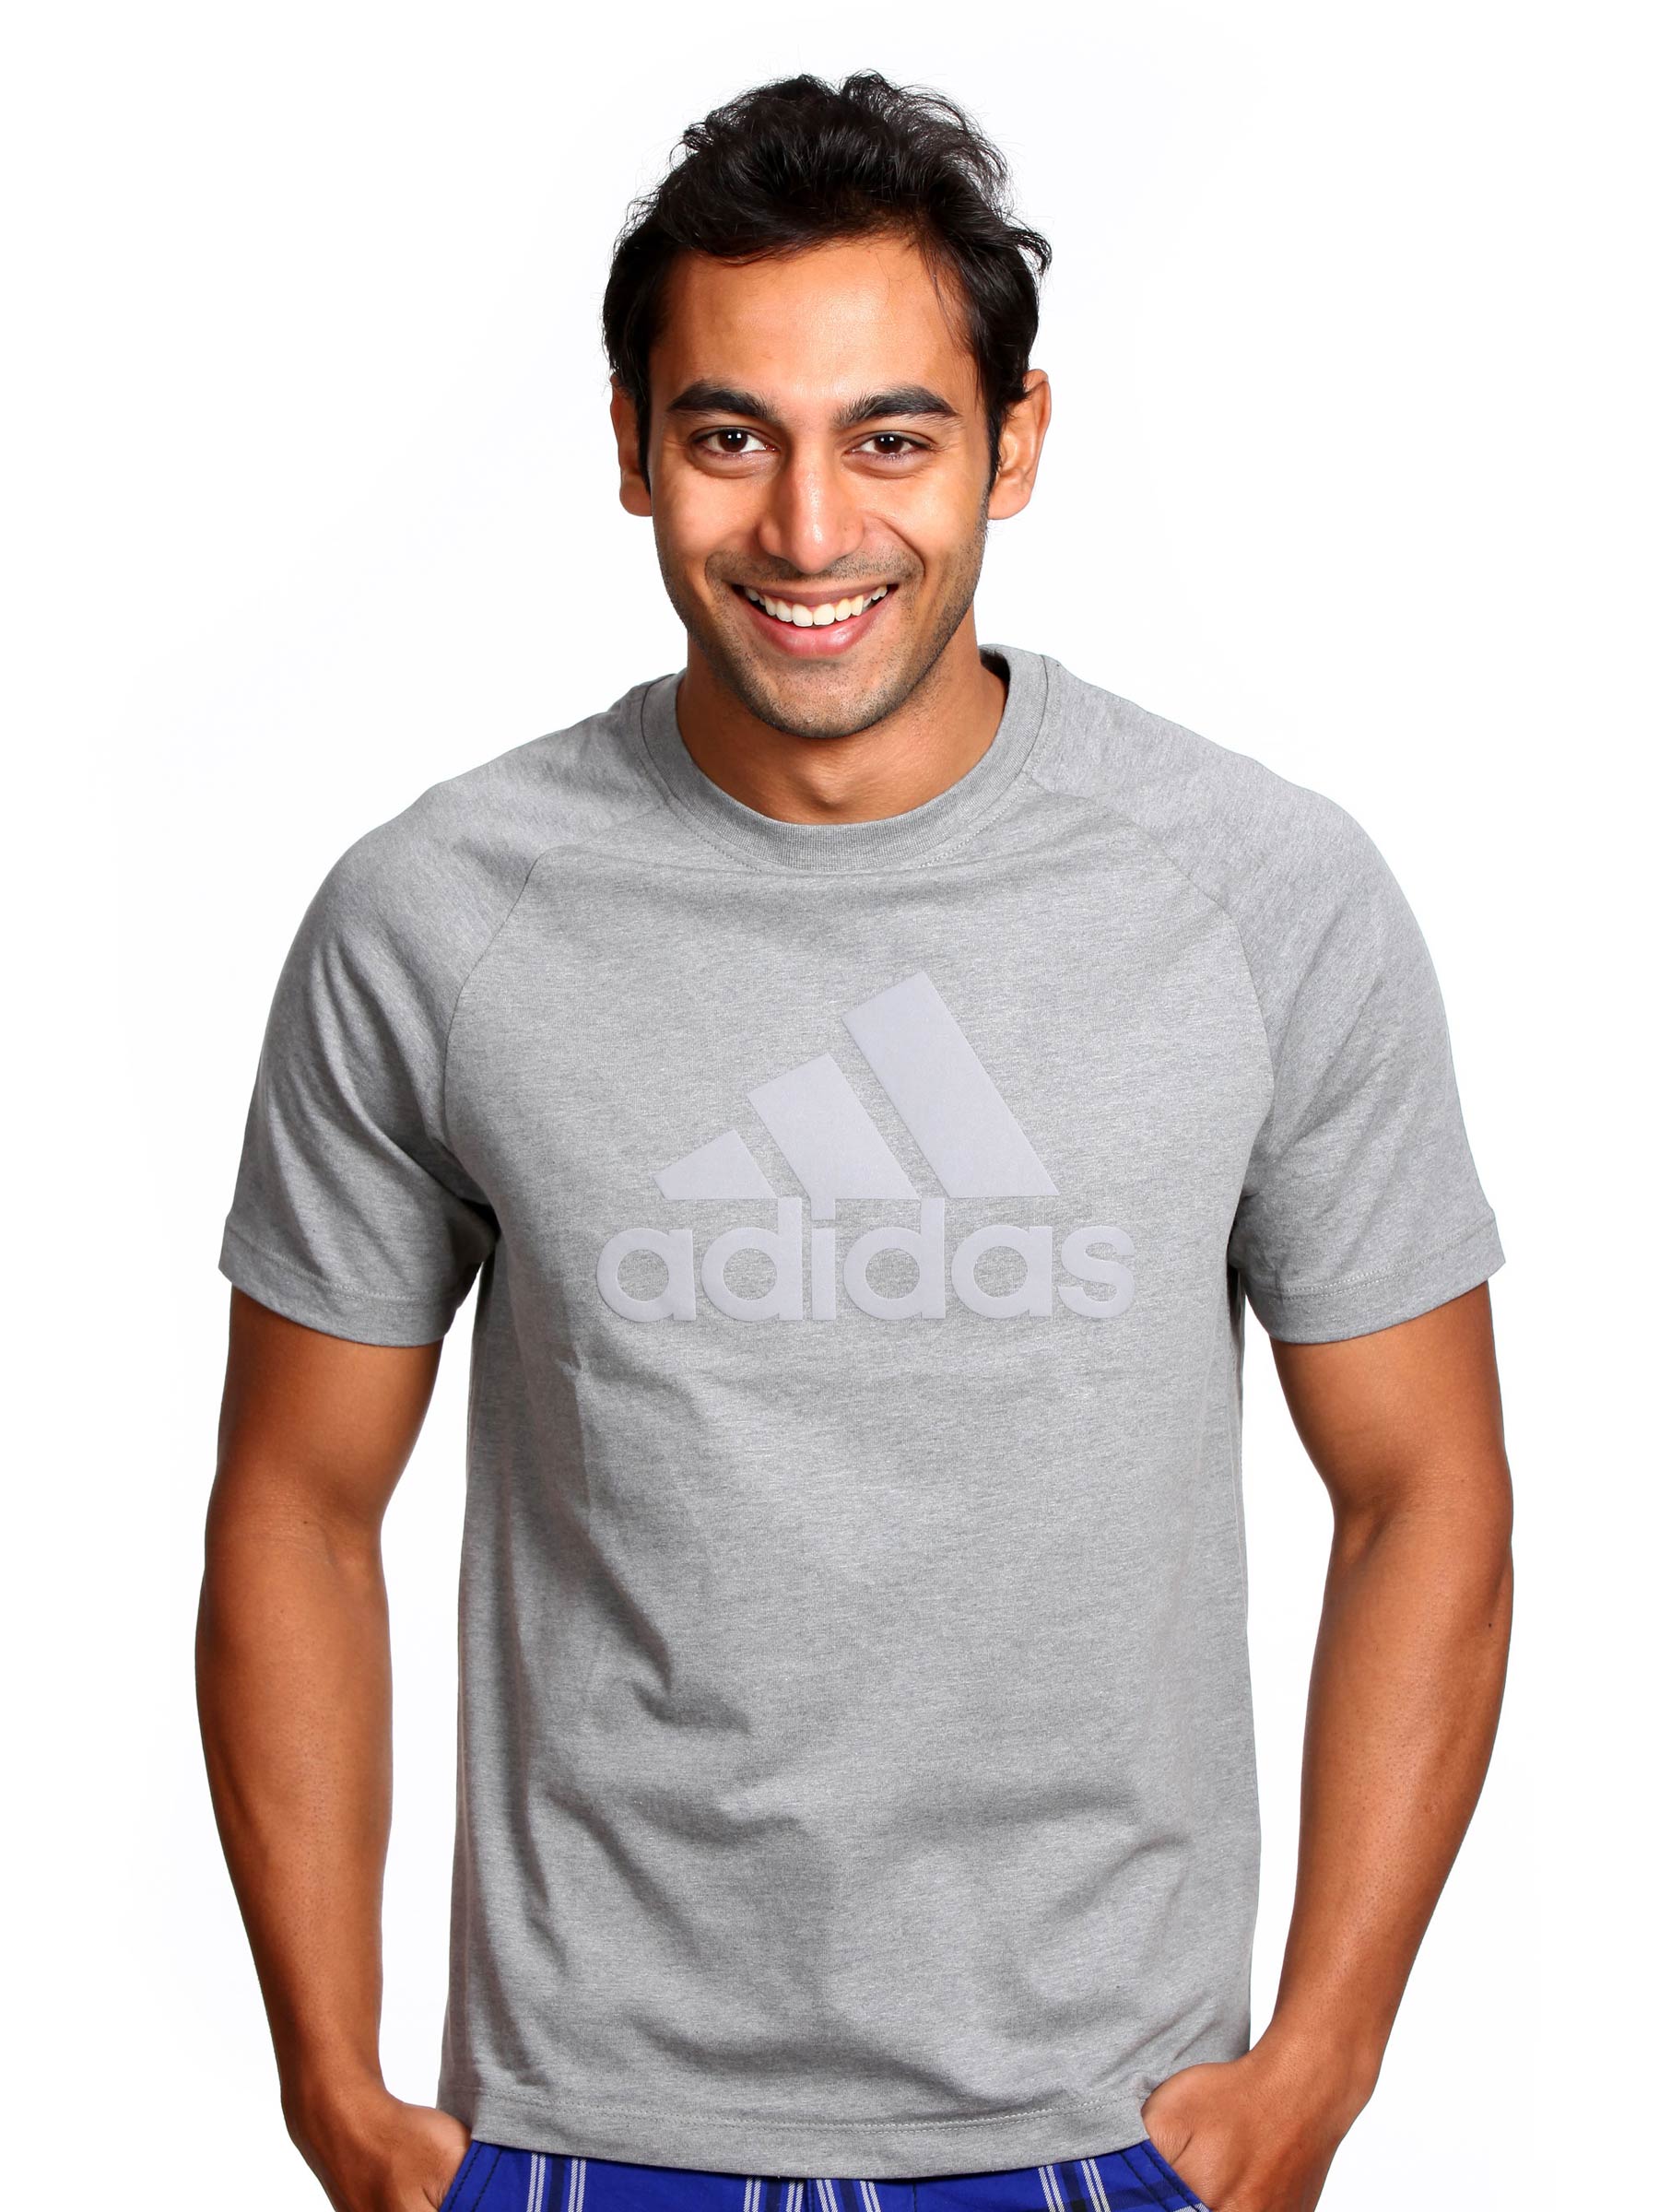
ADIDAS Men Grey Logo T-shirt
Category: Apparel / Topwear / Tshirts
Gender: Men
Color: Grey
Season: Fall 2010
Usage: Sports